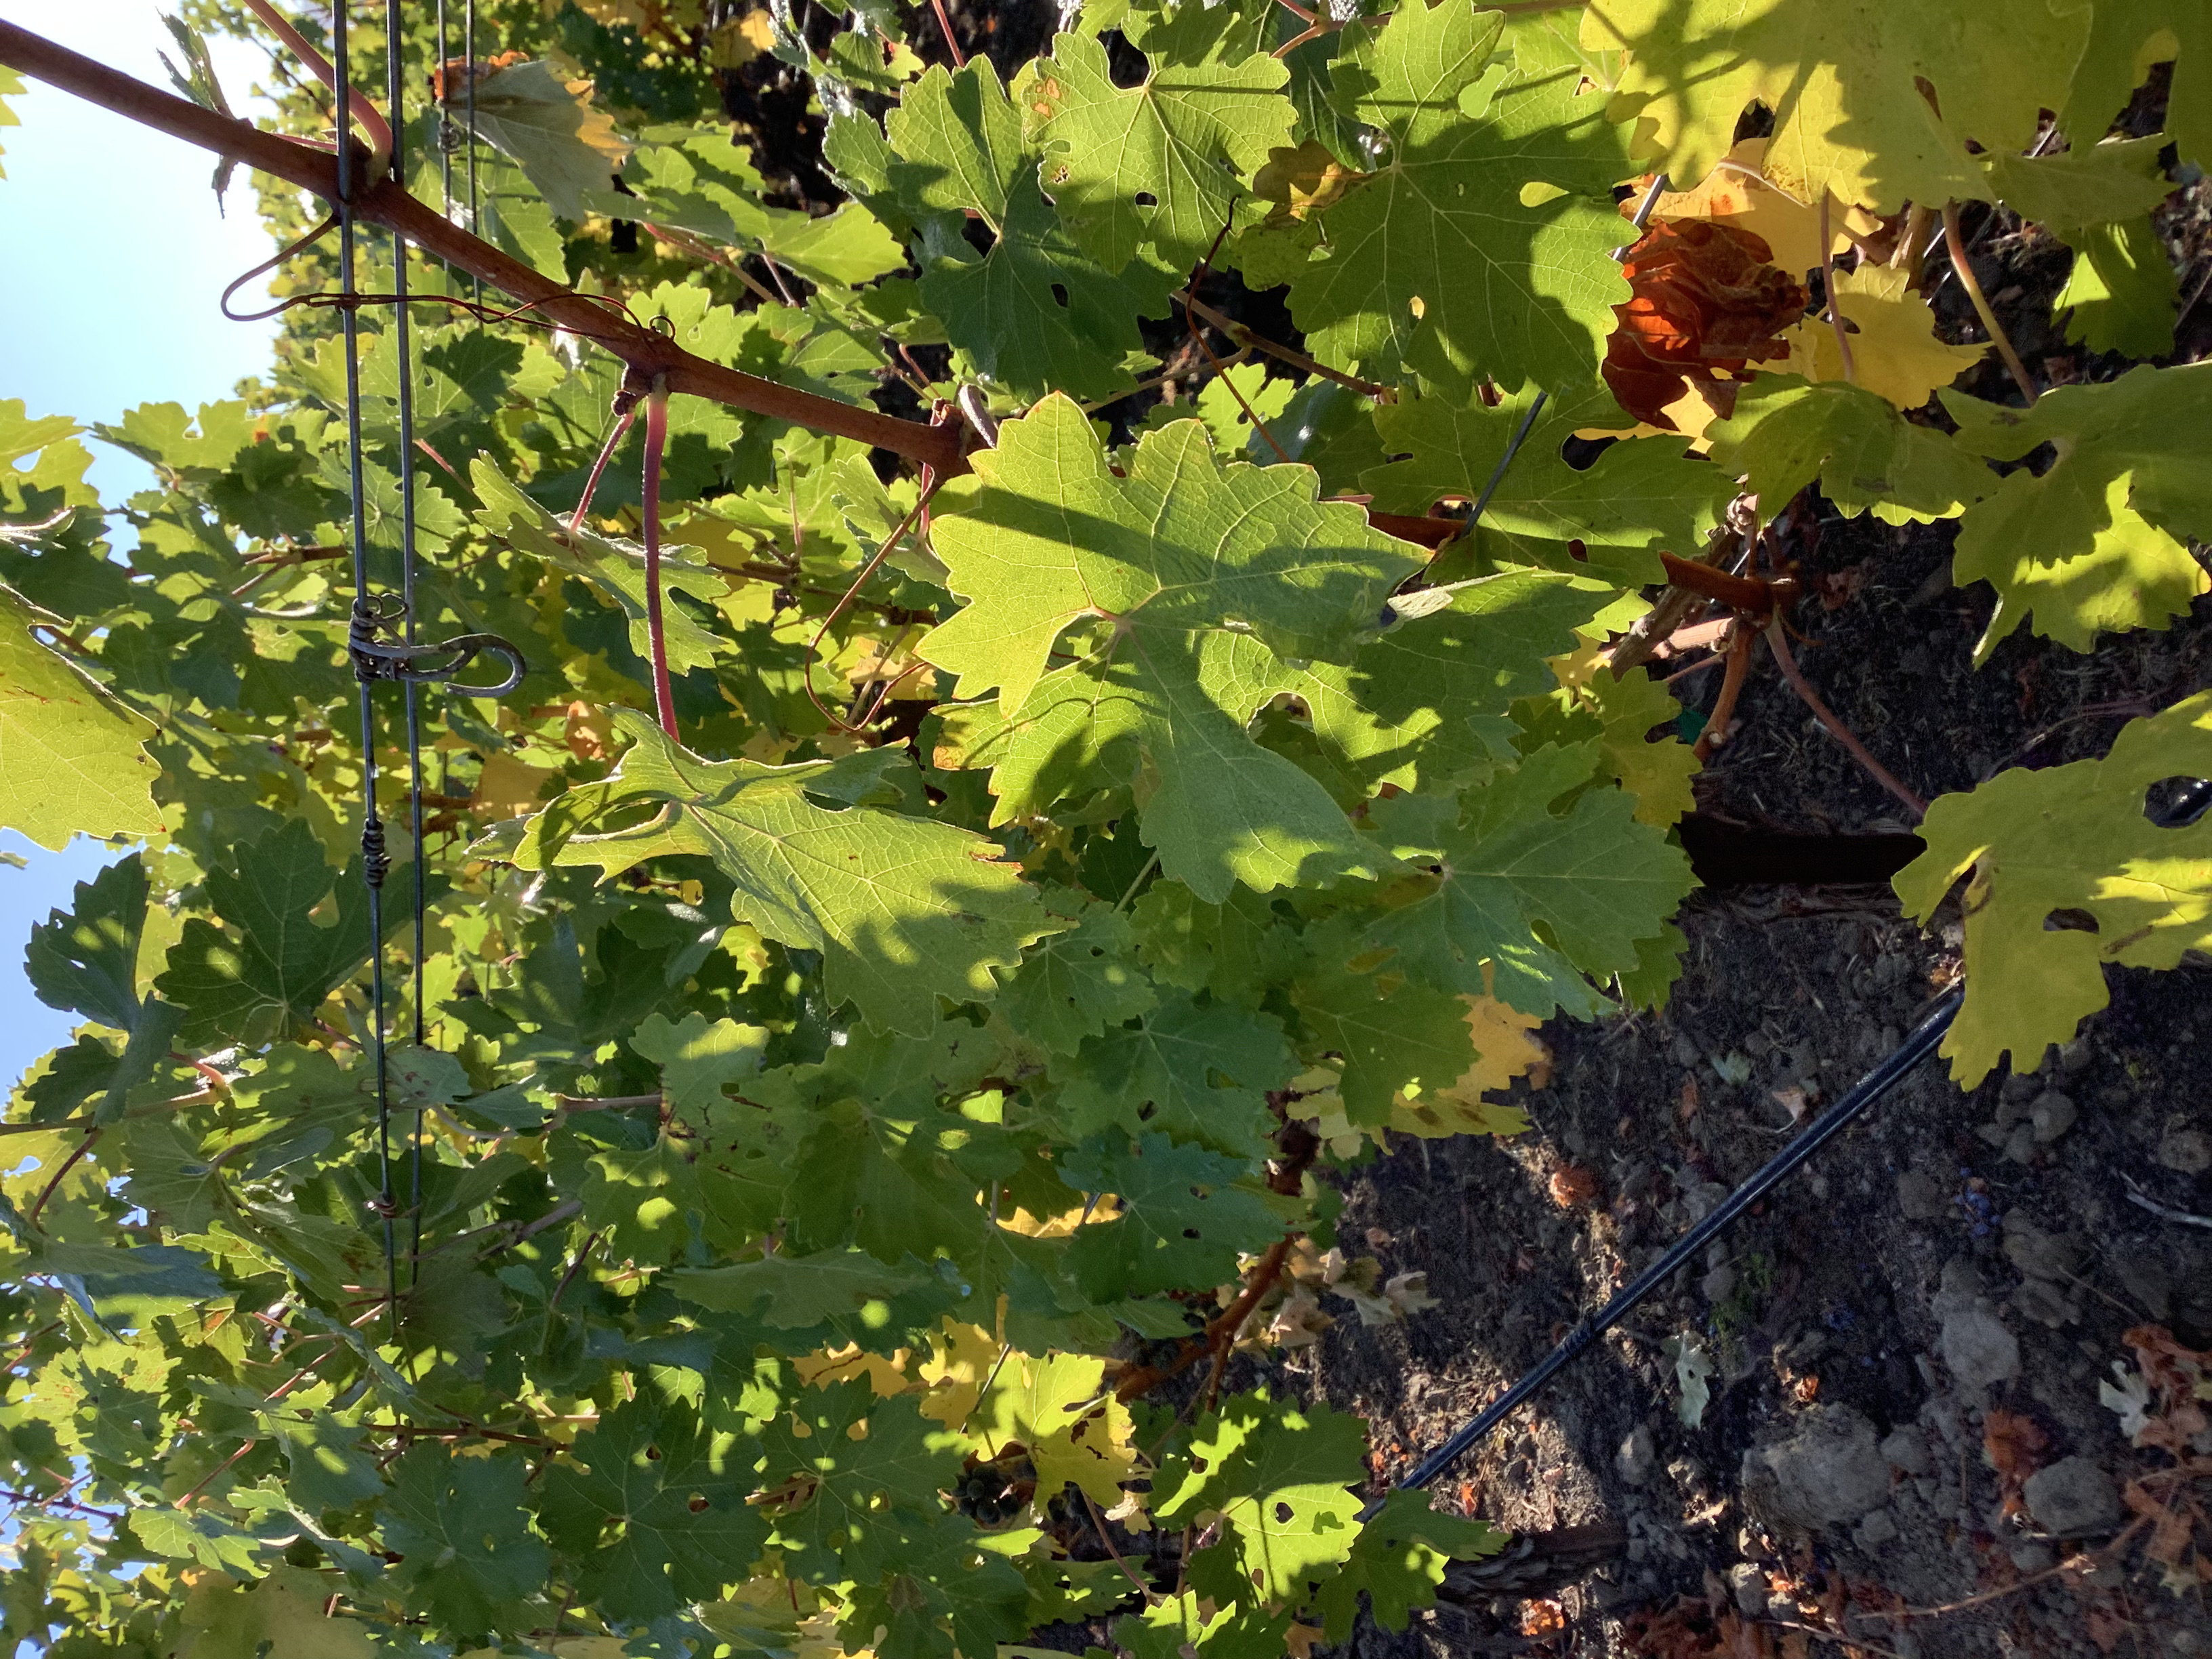
Label: No Virus